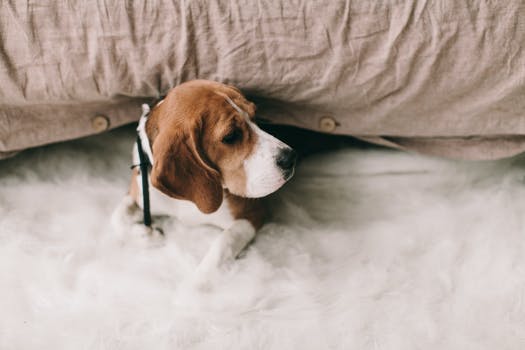
Label: No Watermark